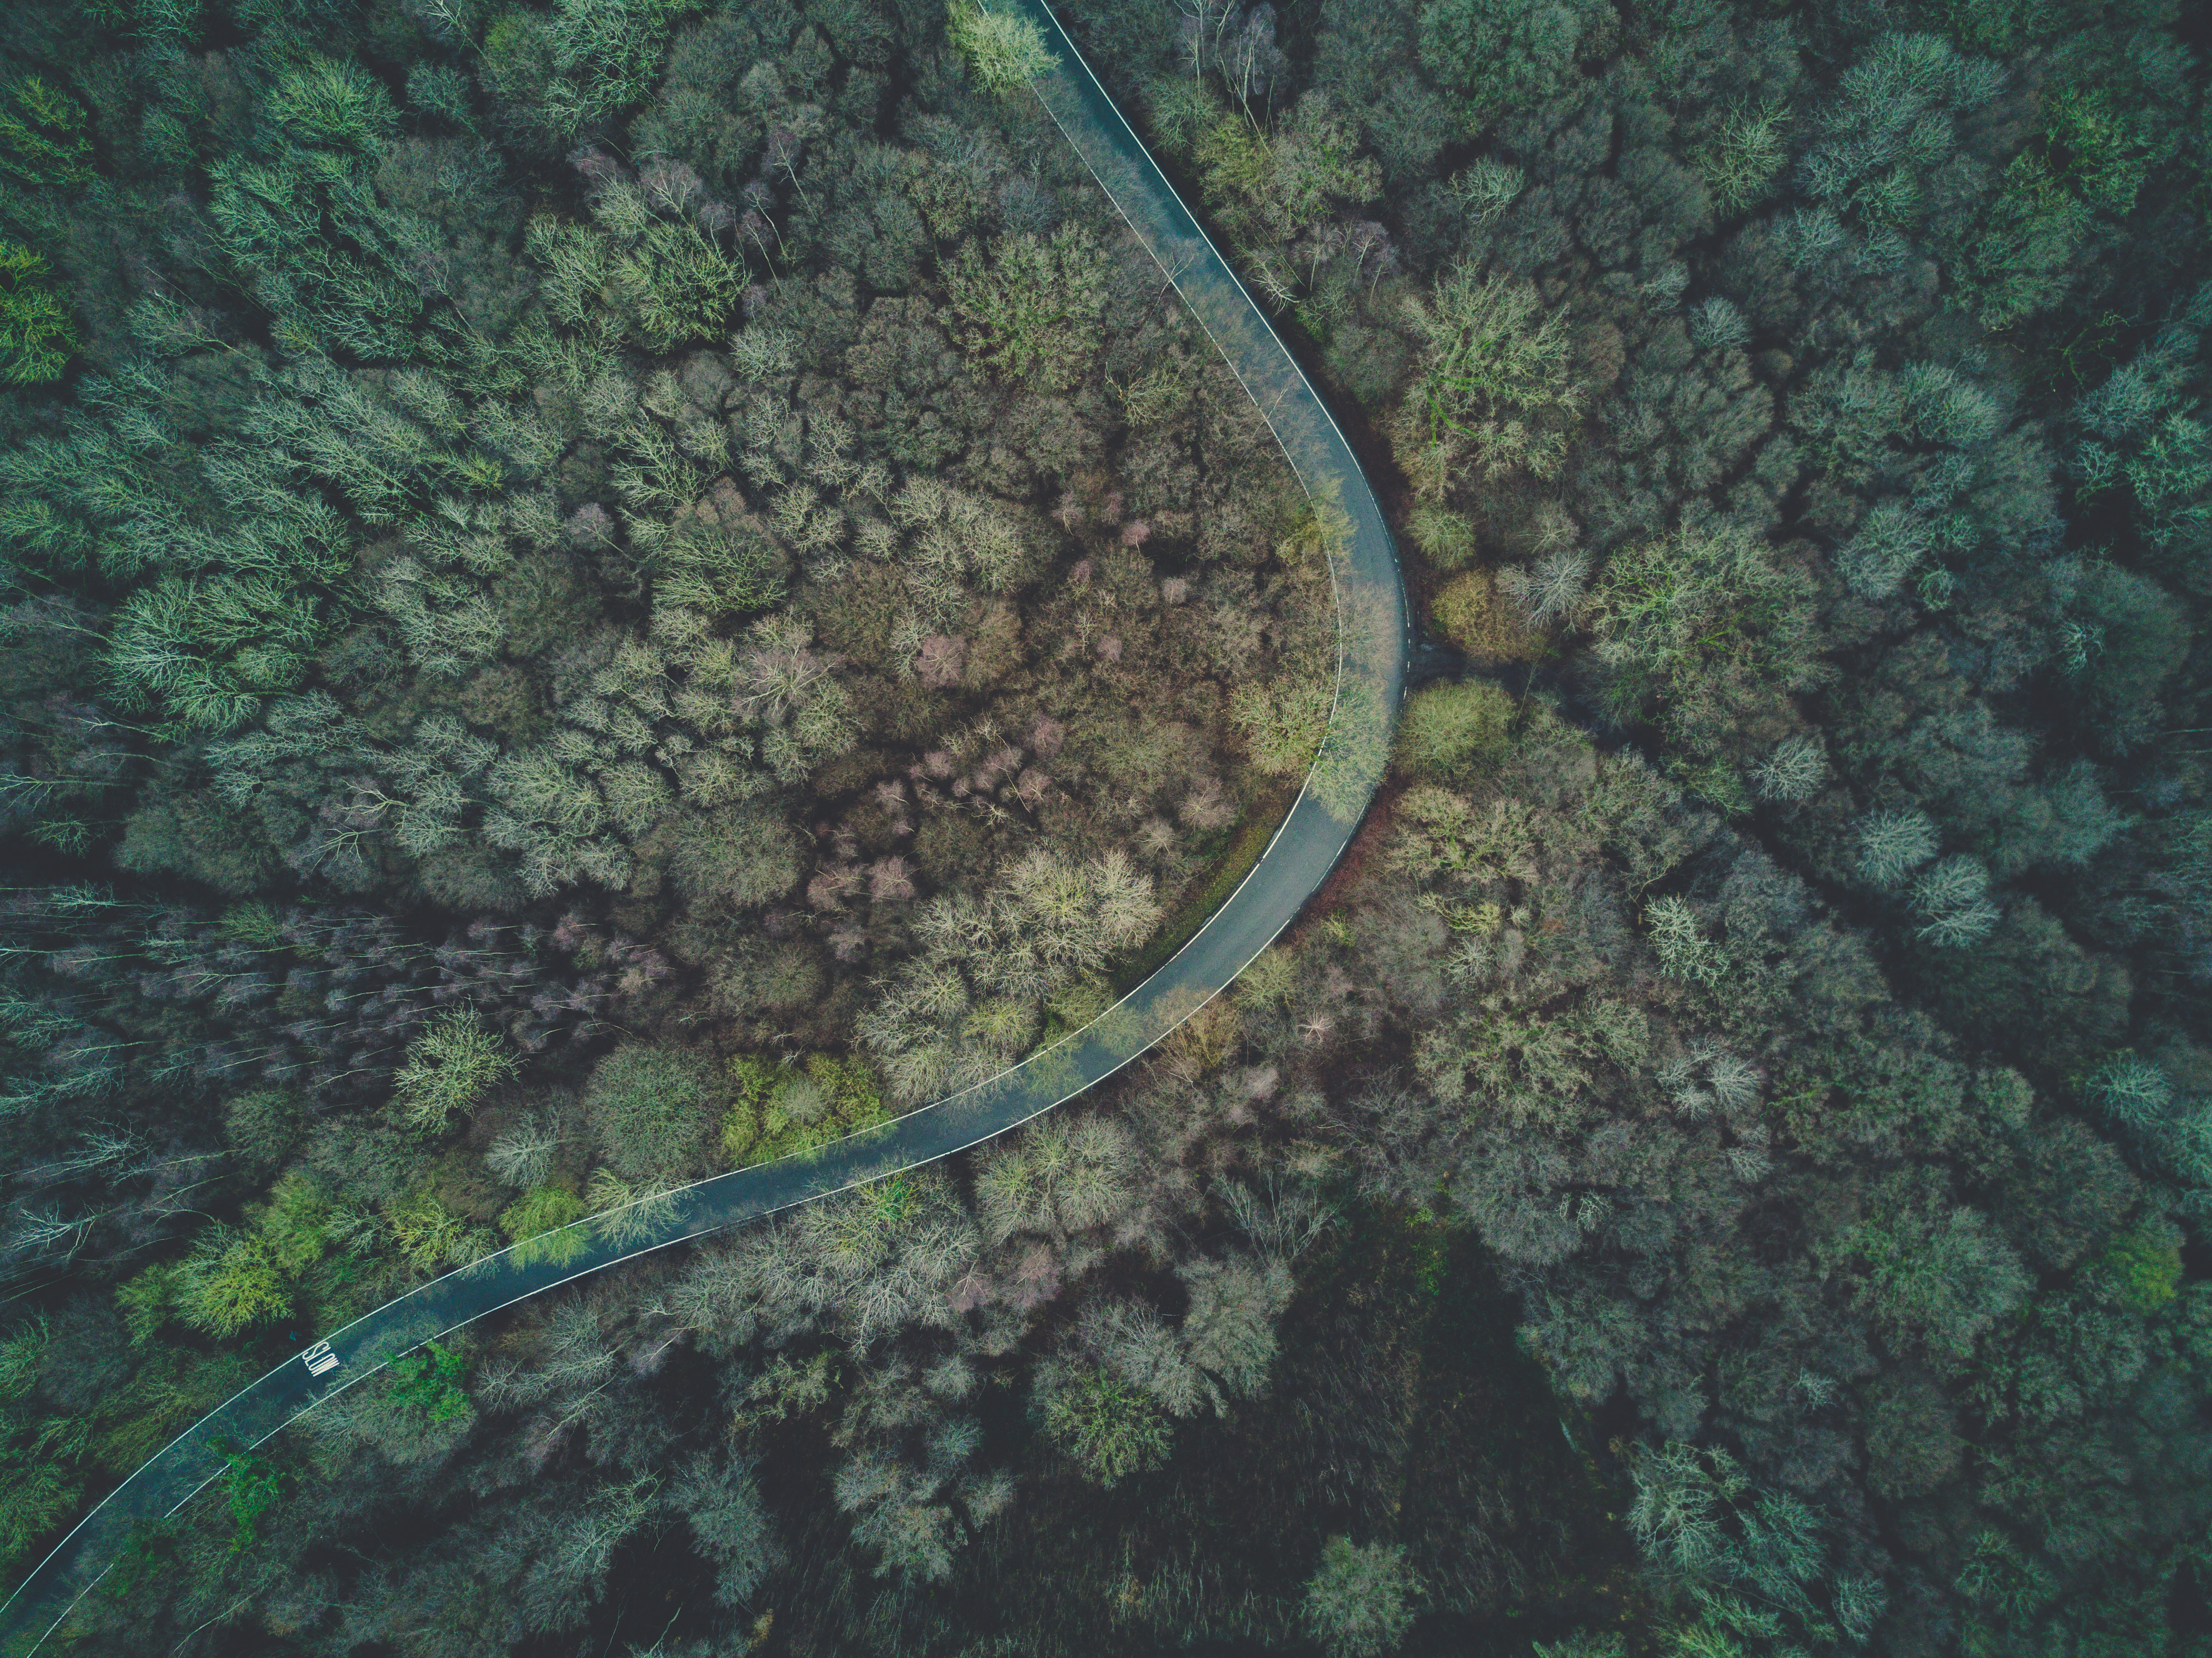
underwater, biology, screenshot